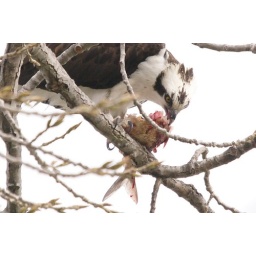
The male osprey finishes off the fish he used in his unsuccessful courtship dance.